Academy at Palumbo

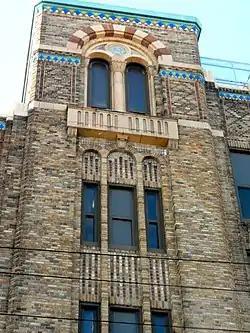
Bartlett School, February 2010

The Academy at Palumbo, formerly known as Bartlett School and Frank C. Palumbo Junior High School, is a historic school building located in the Bella Vista neighborhood of Philadelphia, Pennsylvania. It is part of the School District of Philadelphia. The building was designed by Irwin T. Catharine and built in 1930. It is a brick building with terra cotta ornament in the Art Deco-style.